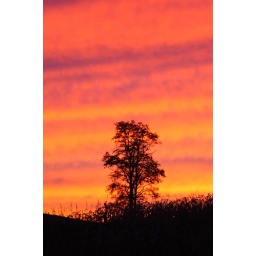
Close-up of a lone tree in a West Virginia field - wish I had my tripod handy!